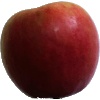
Label: apple_crimson_snow